Malaysia–Netherlands relations

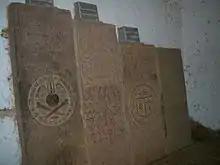
Graves of Dutch dignitaries in Malacca's ruined St Paul's Church.

The Dutch arrived in the Malay Peninsula as early as 1602 on a trading mission to control the lucrative spice trade from the Malay Archipelago. The Dutch then established relations with the Sultanate of Johor in the early 17th century, and in 1641 they captured the Portuguese colony of Malacca (on the south-eastern coast of today's Peninsular Malaysia). With a long interruption during the Napoleonic Wars, the Dutch Malacca era lasted until 1824. A small Dutch-Malaysian Eurasian community, descended from the Dutch settlers in Malacca, persists to these days. In the 20th century, the Netherlands established diplomatic relations with Malaysia soon after the Asian state became independent. The erudite Dutch Sinologist and author Robert van Gulik (who was raised in the former Dutch East Indies himself) served as the ambassador of the Netherlands in Kuala Lumpur in the early 1960s. During his diplomatic service there he became closely acquainted with Malaysia's gibbons (he kept a few in his ambassadorial residence) and became sufficiently interested in this ape species to start the study of its role in ancient Chinese culture, the results of which he later published in his last book ("Gibbon in China").